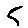
Label: 5